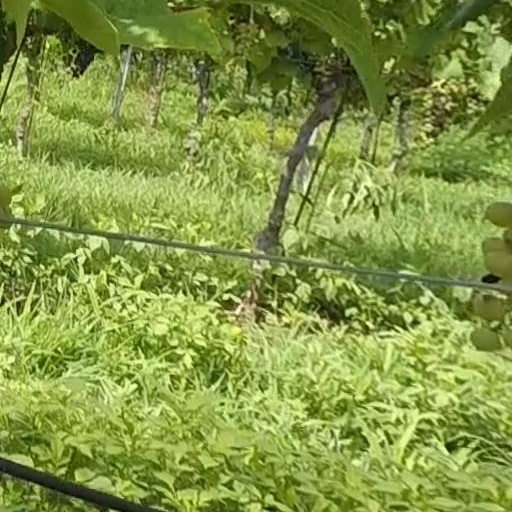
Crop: grape